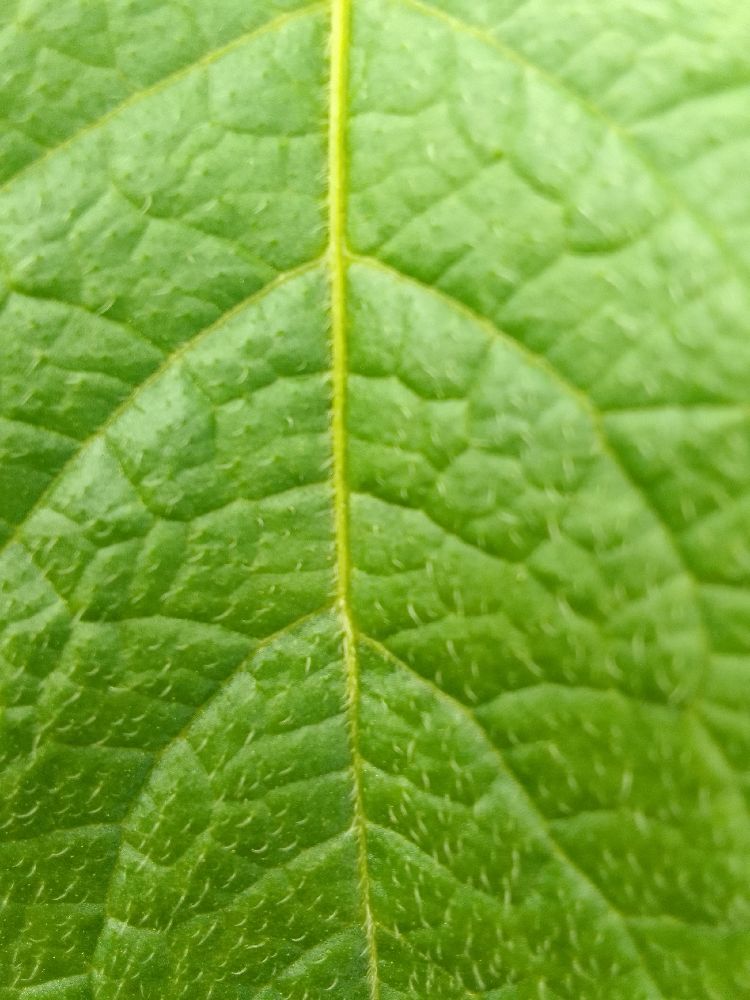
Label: Healthy